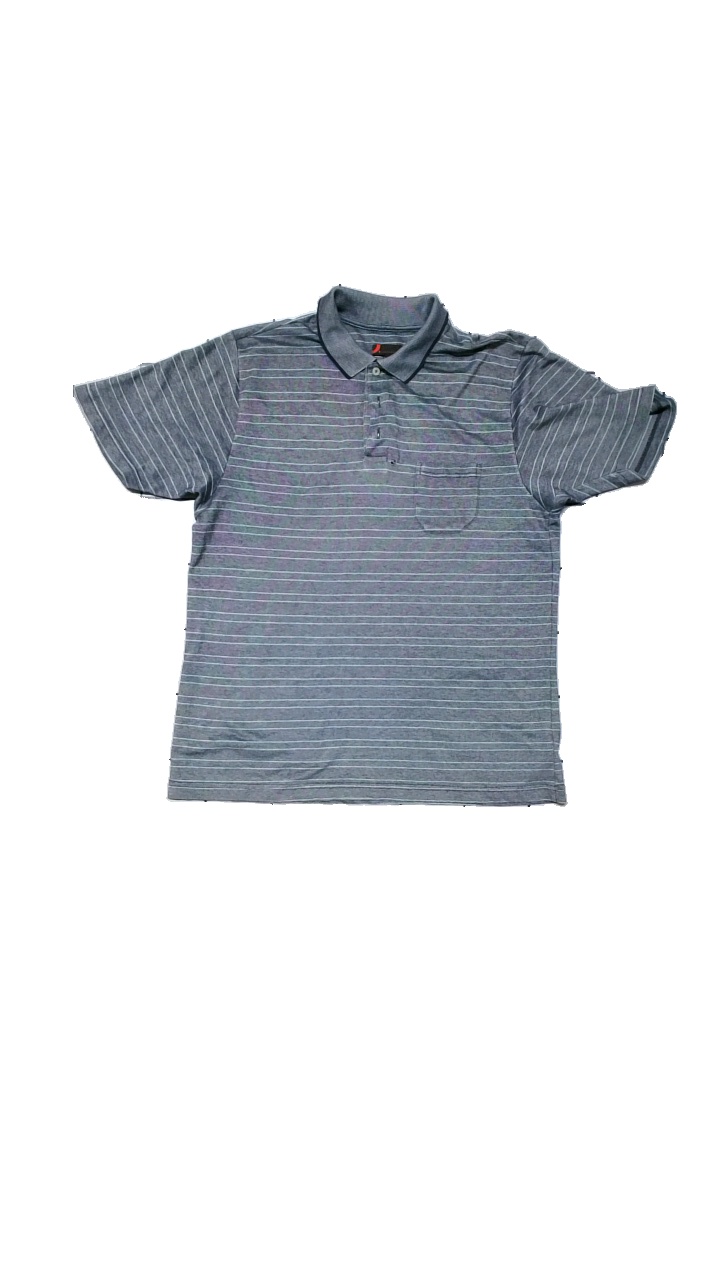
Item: T-shirt (Men)
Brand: Dressman
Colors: Grey, White
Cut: Regular
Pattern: Striped
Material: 51% cotton, 49% polyester
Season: All
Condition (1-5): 3
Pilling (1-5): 2
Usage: Reuse
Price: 50-100